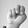
ASL letter: N